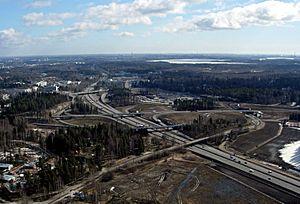
La route nationale 1 est une route nationale de Finlande reliant Helsinki à Turku. Elle mesure 165 kilomètres de long et fait partie de l'itinéraire de la route européenne 18 entre Piikkiö et Turku. Le dernier tronçon de la Valtatie, portée aux standards autoroutiers en dehors des agglomérations, a été mis en service le 28 janvier 2009. À Helsinki, elle débute en tant que Voie de Turku.